Fintry

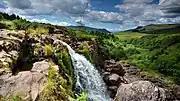
The Loup of Fintry

The name Fintry is said to have derived from the Old Gaelic for "Fair Land" and is designated as a Local Landscape Area (LLA) (formally called a Special Landscape Area or Area of Great Landscape Value). This designation is with the aim of protecting the village and its surroundings outstanding natural environment.